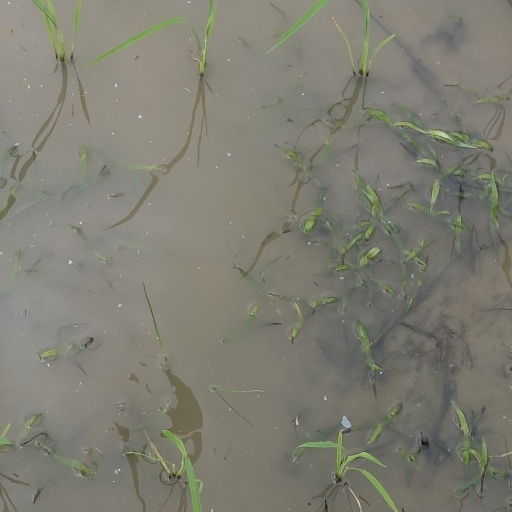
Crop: rice